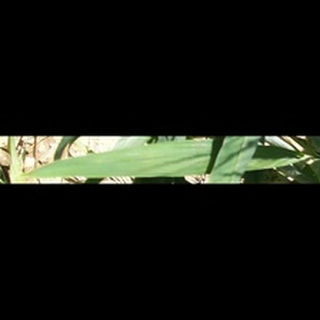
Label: healthy_wheat